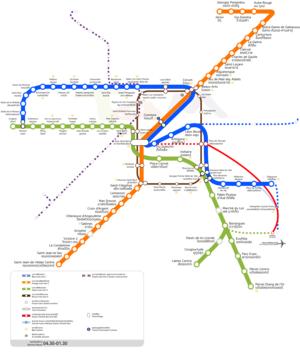
Plan du tramway de Montpellier 2019